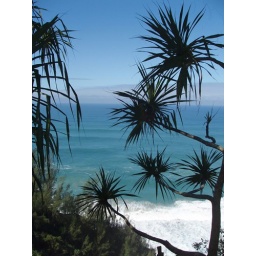
Overlook of the beach on the side of a road in Kauai